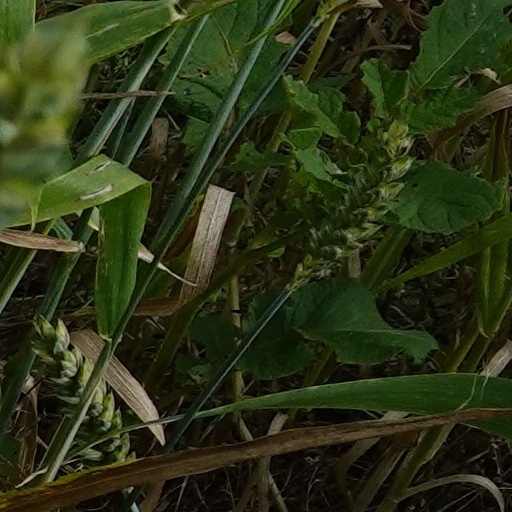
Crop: wheat